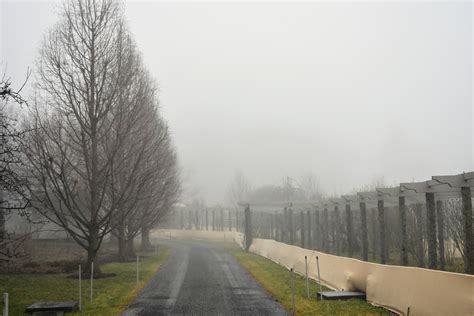
Weather: foggy or hazy